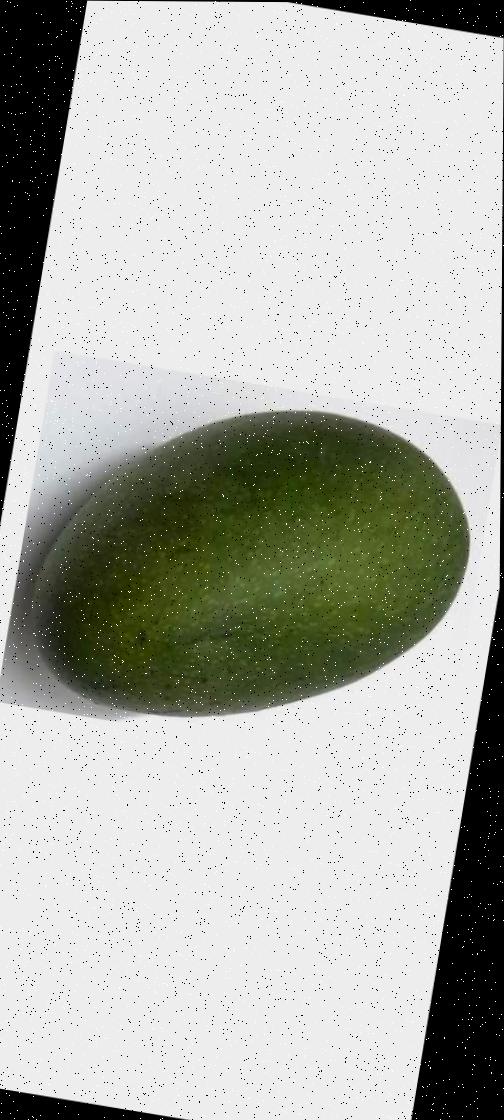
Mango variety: Ashshina Zhinuk